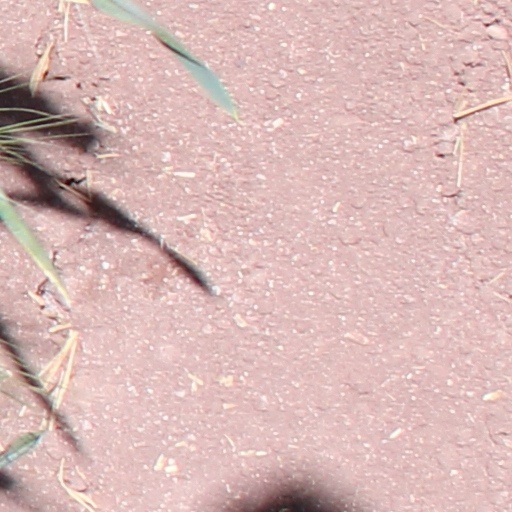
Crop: wheat